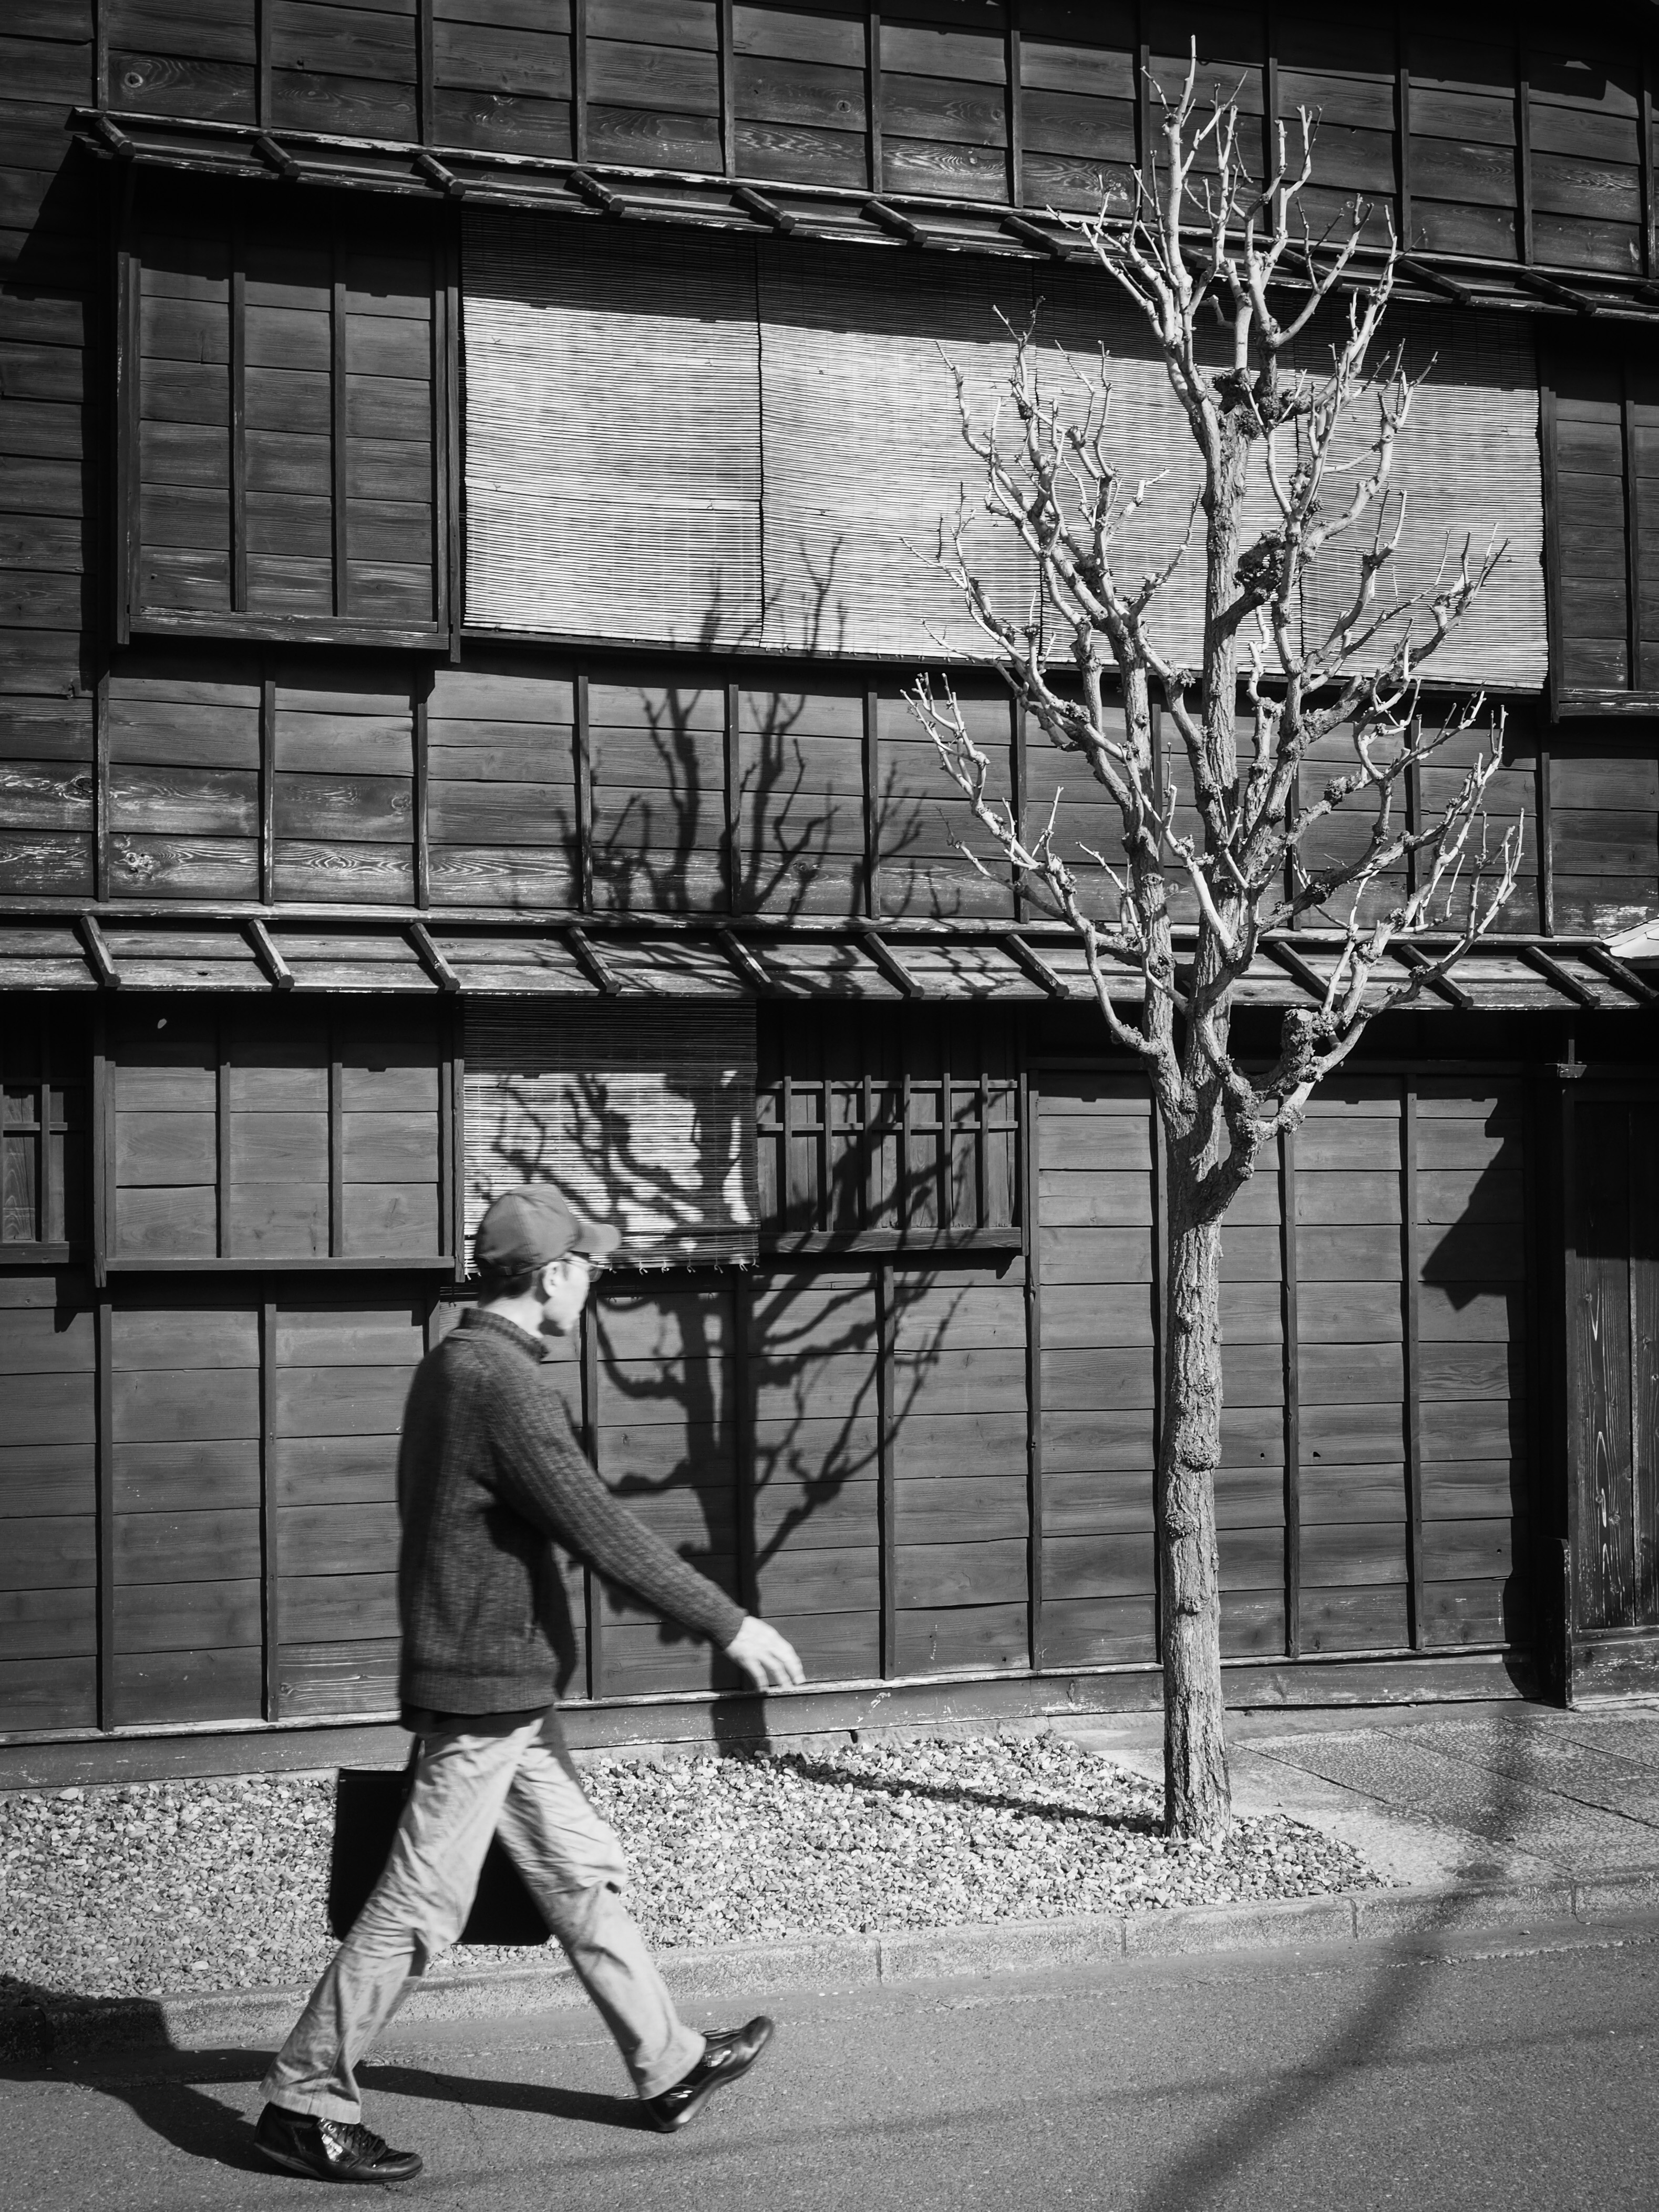
black and white, road, white, street, photography, black, monochrome, japan, infrastructure, photograph, image, shape, tokio, tait, monochrome photography, film noir, human positions